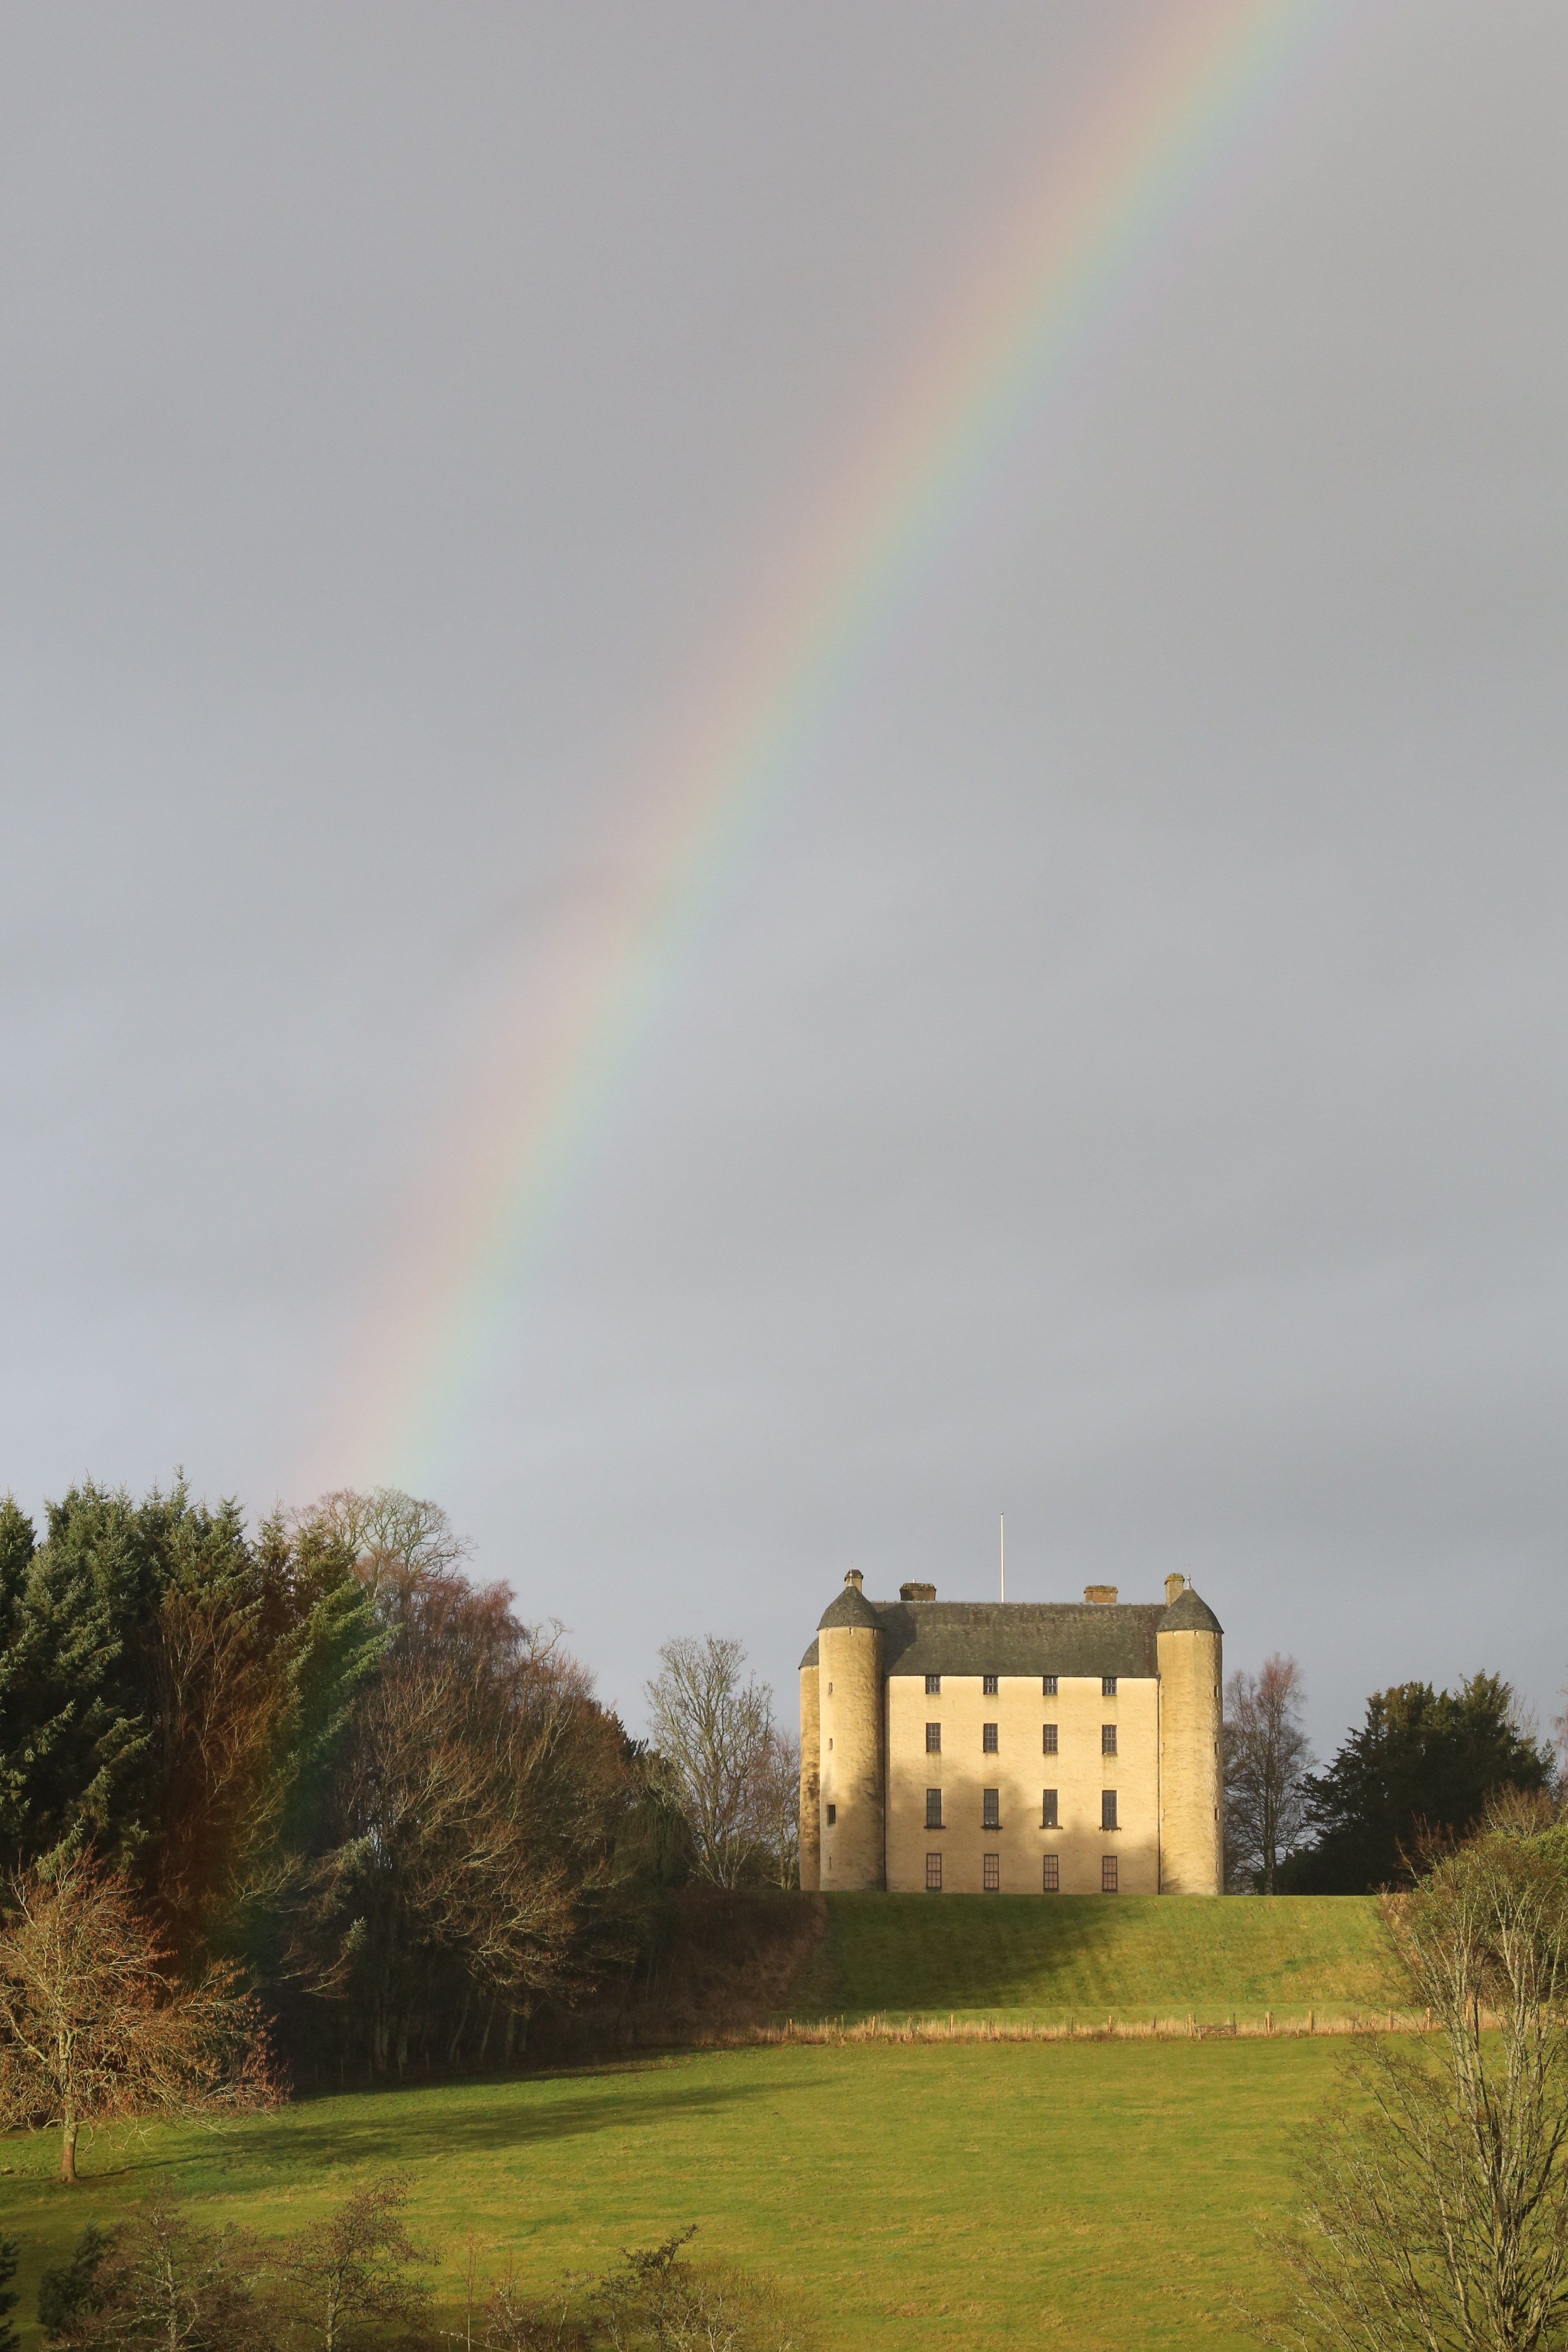
grass, cloud, sky, prairie, sunlight, castle, rainbow, scotland, rural area, meteorological phenomenon, methven castle